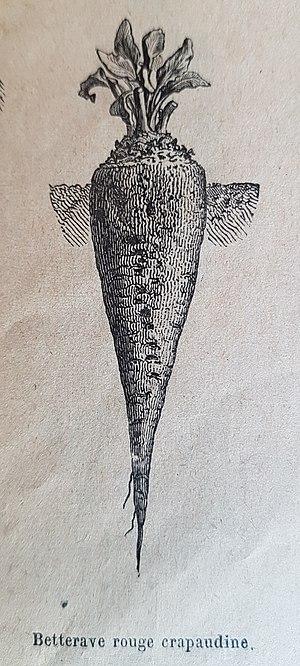
Illustration de la variété de betterave rouge crapaudine dans le catalogue Vilmorin-Andrieux du printemps 1900
La betterave potagère est une plante potagère originaire du Proche-Orient dont on cultive diverses variétés pour leur racine pivotante tubérisée et comestible, rattachées plus particulièrement à la sous-espèce Beta vulgaris subsp. vulgaris.